Anders Lundqvist

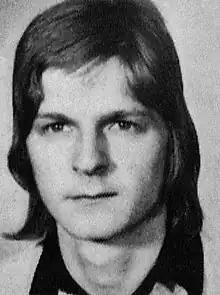

Anders Lundqvist (born 8 March 1951) is a Swedish ski jumper. He placed 41st–42nd in the normal hill and large hill events at the 1972 Winter Olympics.